Banana fritter

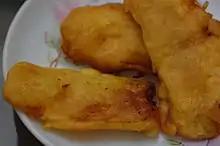
"Vazhakkappam" in Kerala, India

"Vazhakkappam" or "pazham pori", also known as "ethakka appam", is a fritter food with ripened banana or plantain and maida flour. A popular food item in South Indian cuisines, especially in Kerala, it is generally eaten as a breakfast or a snack. It is called as "balekayi bajji" in Kannada, "vazhakkay bajji" in Tamil, and "aratikaya bajji" in Telugu.